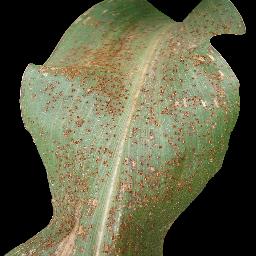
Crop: corn
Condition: (maize)_common_rust